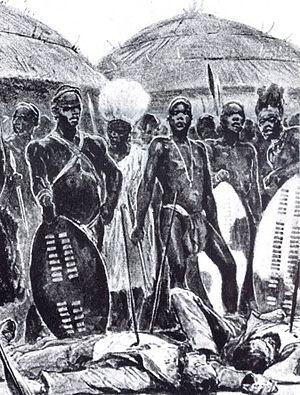
Le royaume zoulou, parfois désigné sous le terme d'empire zoulou est un ancien territoire d'Afrique australe dominé par les Zoulous, situé originellement le long de la côte de l'océan Indien entre la rivière Tugela au sud et la rivière Pongola au nord, au nord-est de l'actuelle province du KwaZulu-Natal en Afrique du Sud.